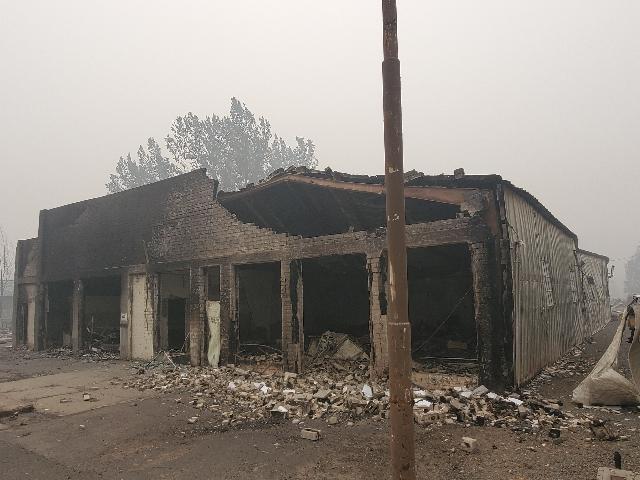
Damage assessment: destroyed